Murder by Numbers

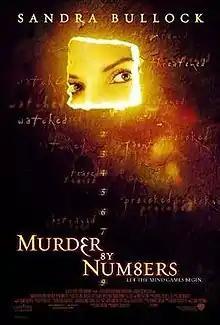
Theatrical release poster

Murder by Numbers is a 2002 American psychological thriller film produced and directed by Barbet Schroeder and starring Sandra Bullock in the main role alongside Ben Chaplin, Ryan Gosling, and Michael Pitt. It is loosely based on the Leopold and Loeb case. The film was screened at the 2002 Cannes Film Festival, but was not entered in competition.